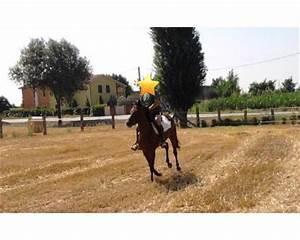
horse